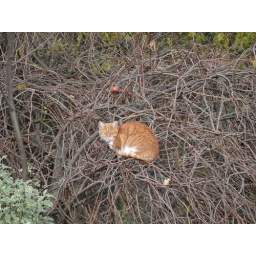
Our next doors cat waiting for the birds in the trees